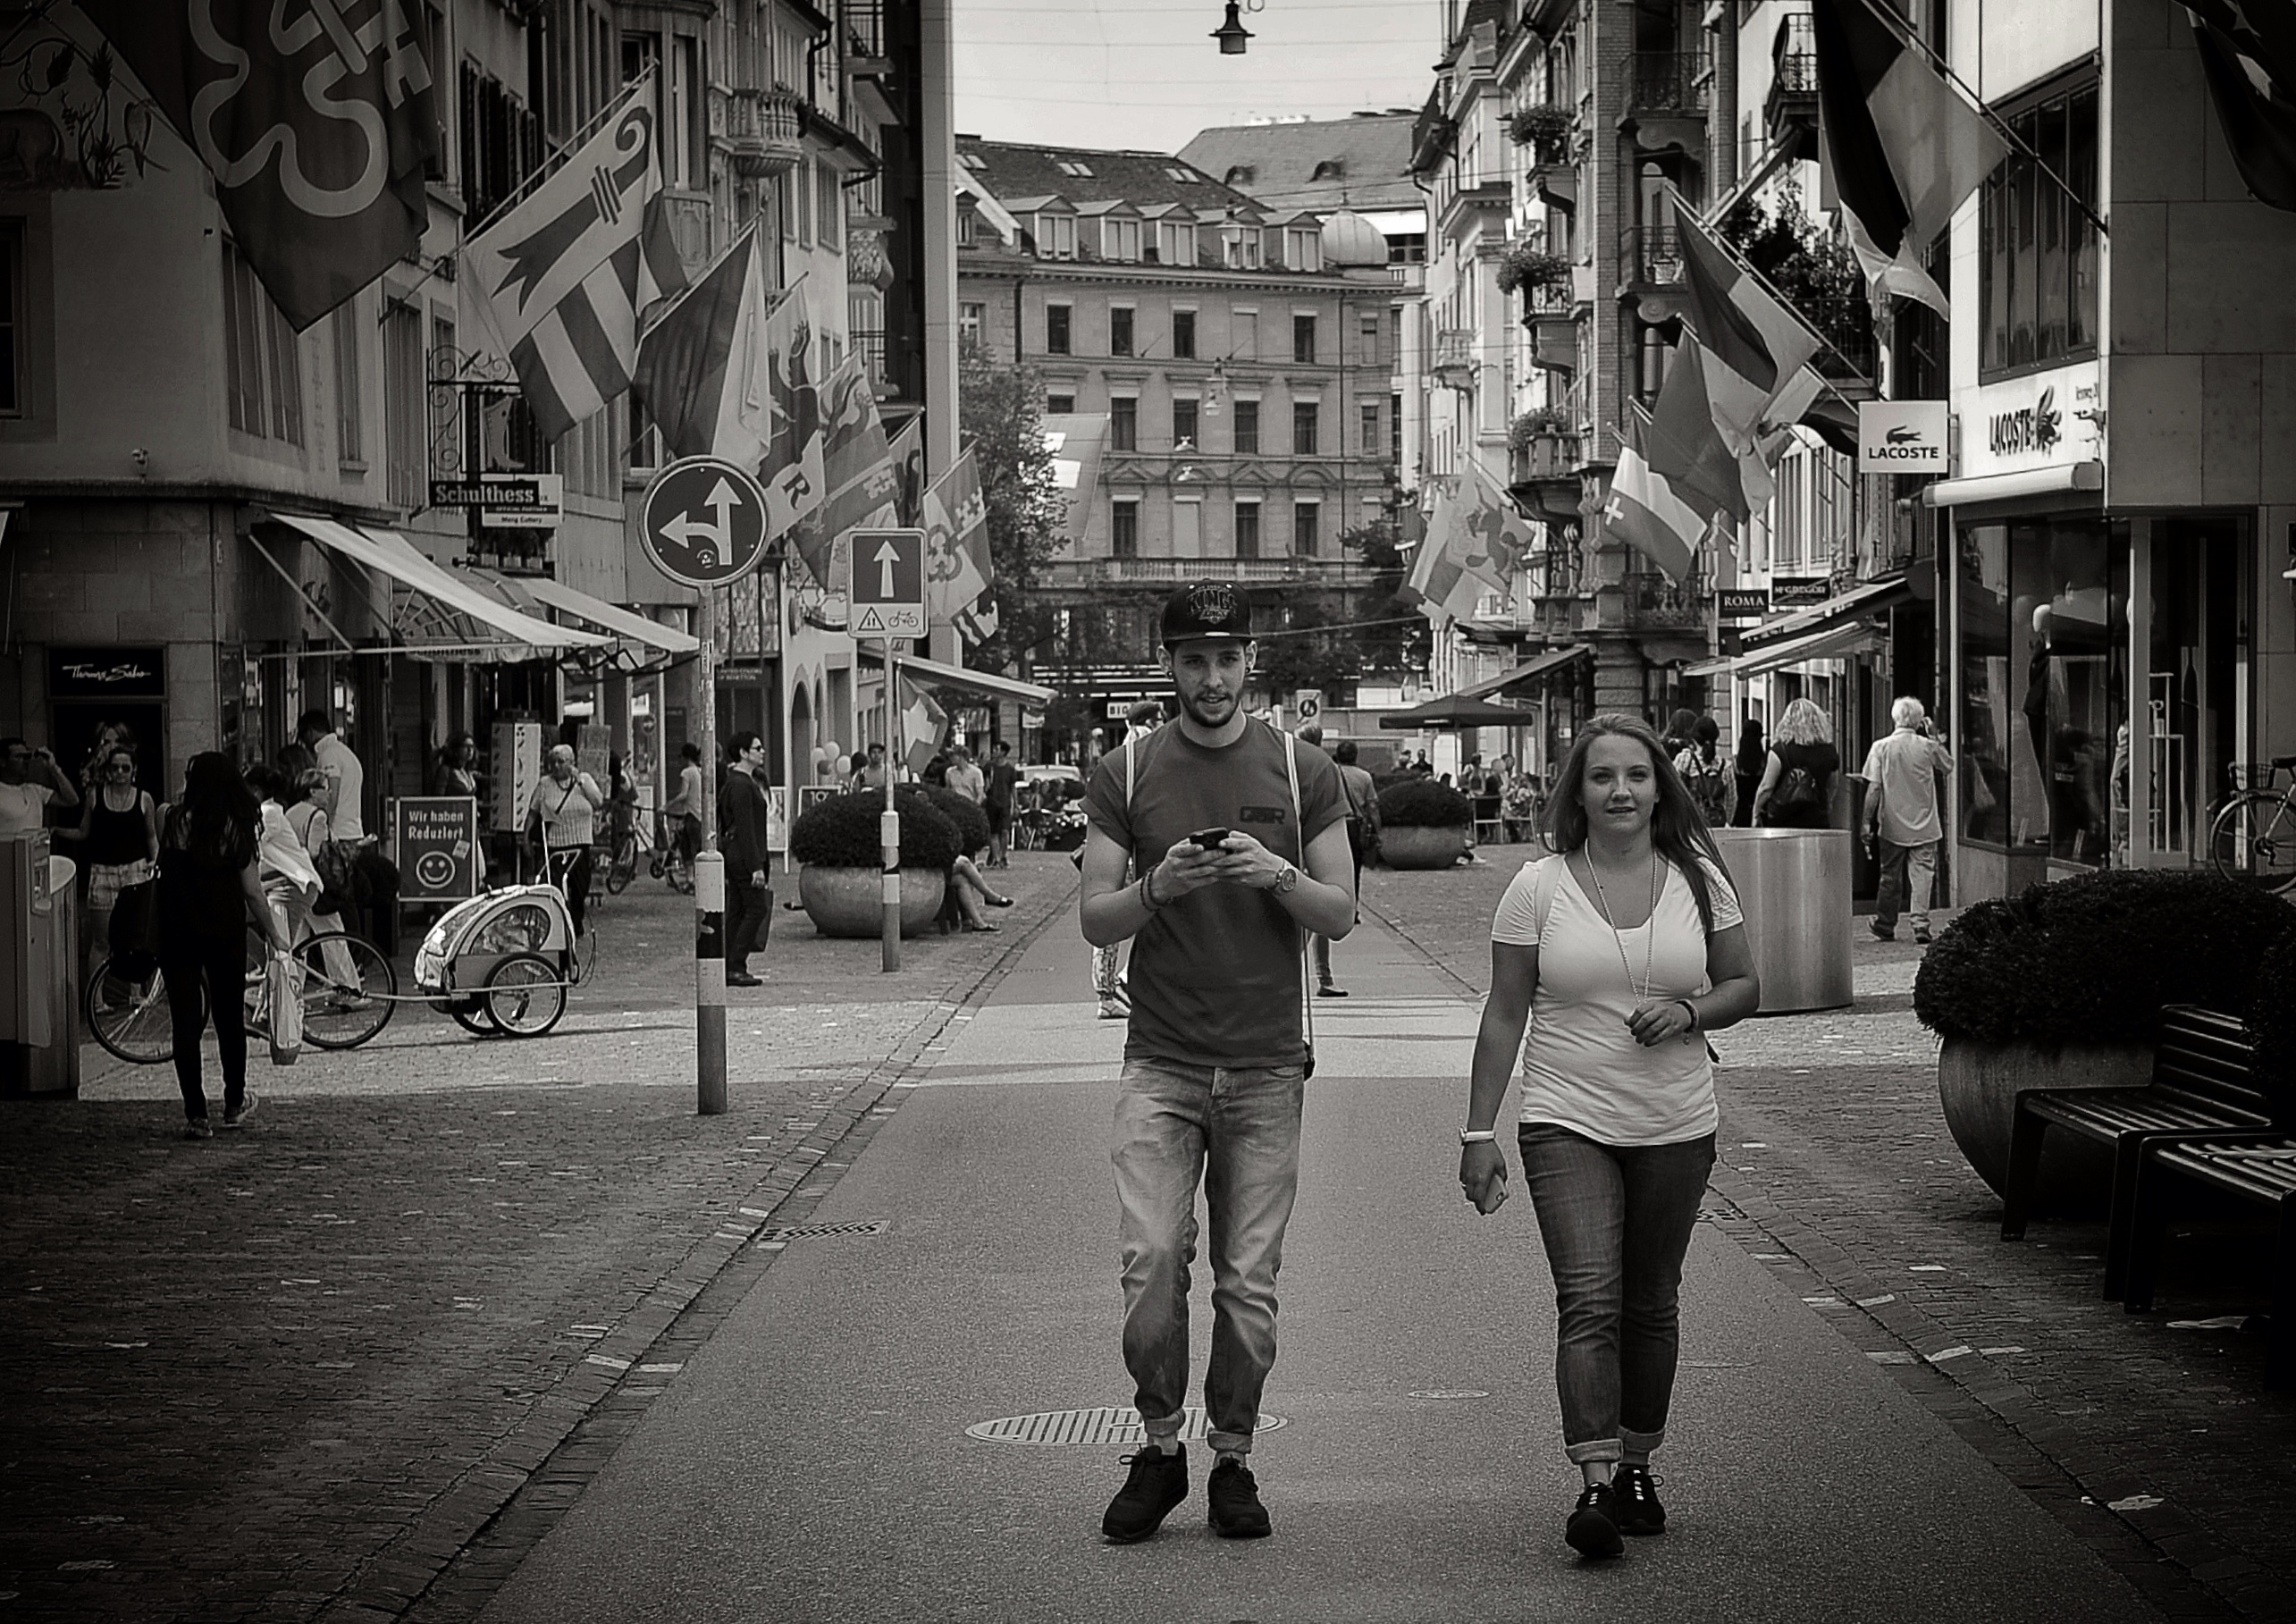
pedestrian, black and white, people, road, street, photography, city, urban, crowd, black, monochrome, streetphotography, bw, candid, infrastructure, swiss, photograph, snapshot, streetart, schweiz, switzerland, strasse, zri, zurich, streetphoto, schwarzundweiss, stphotographia, streetscene, strassenszene, strassenfotografie, streetlife, streetpix, thomas8047, streetphotographer, 175528, zurichstreet, fascinationstreet, nikond300s, streetartzri, zrichstreetphotography, rennweg, urban area, monochrome photography, nonbuilding structure